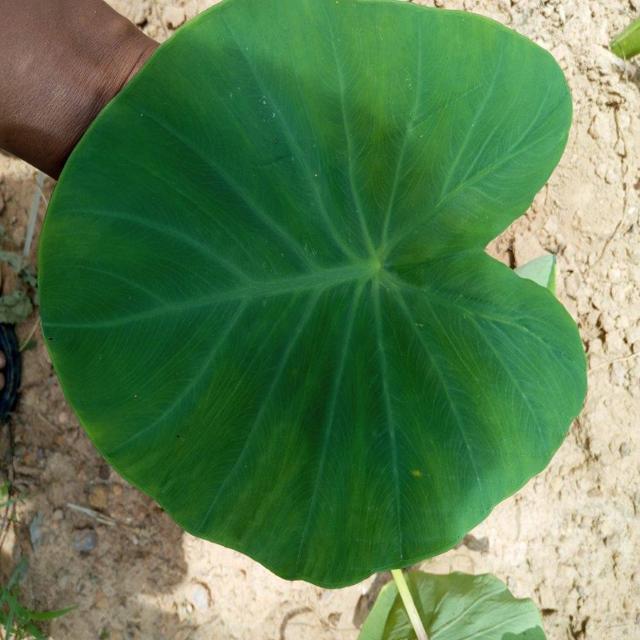
Label: Healthy